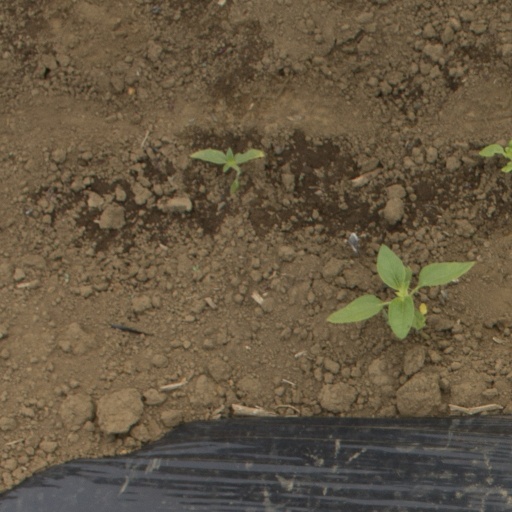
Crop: Jerusalem artichoke